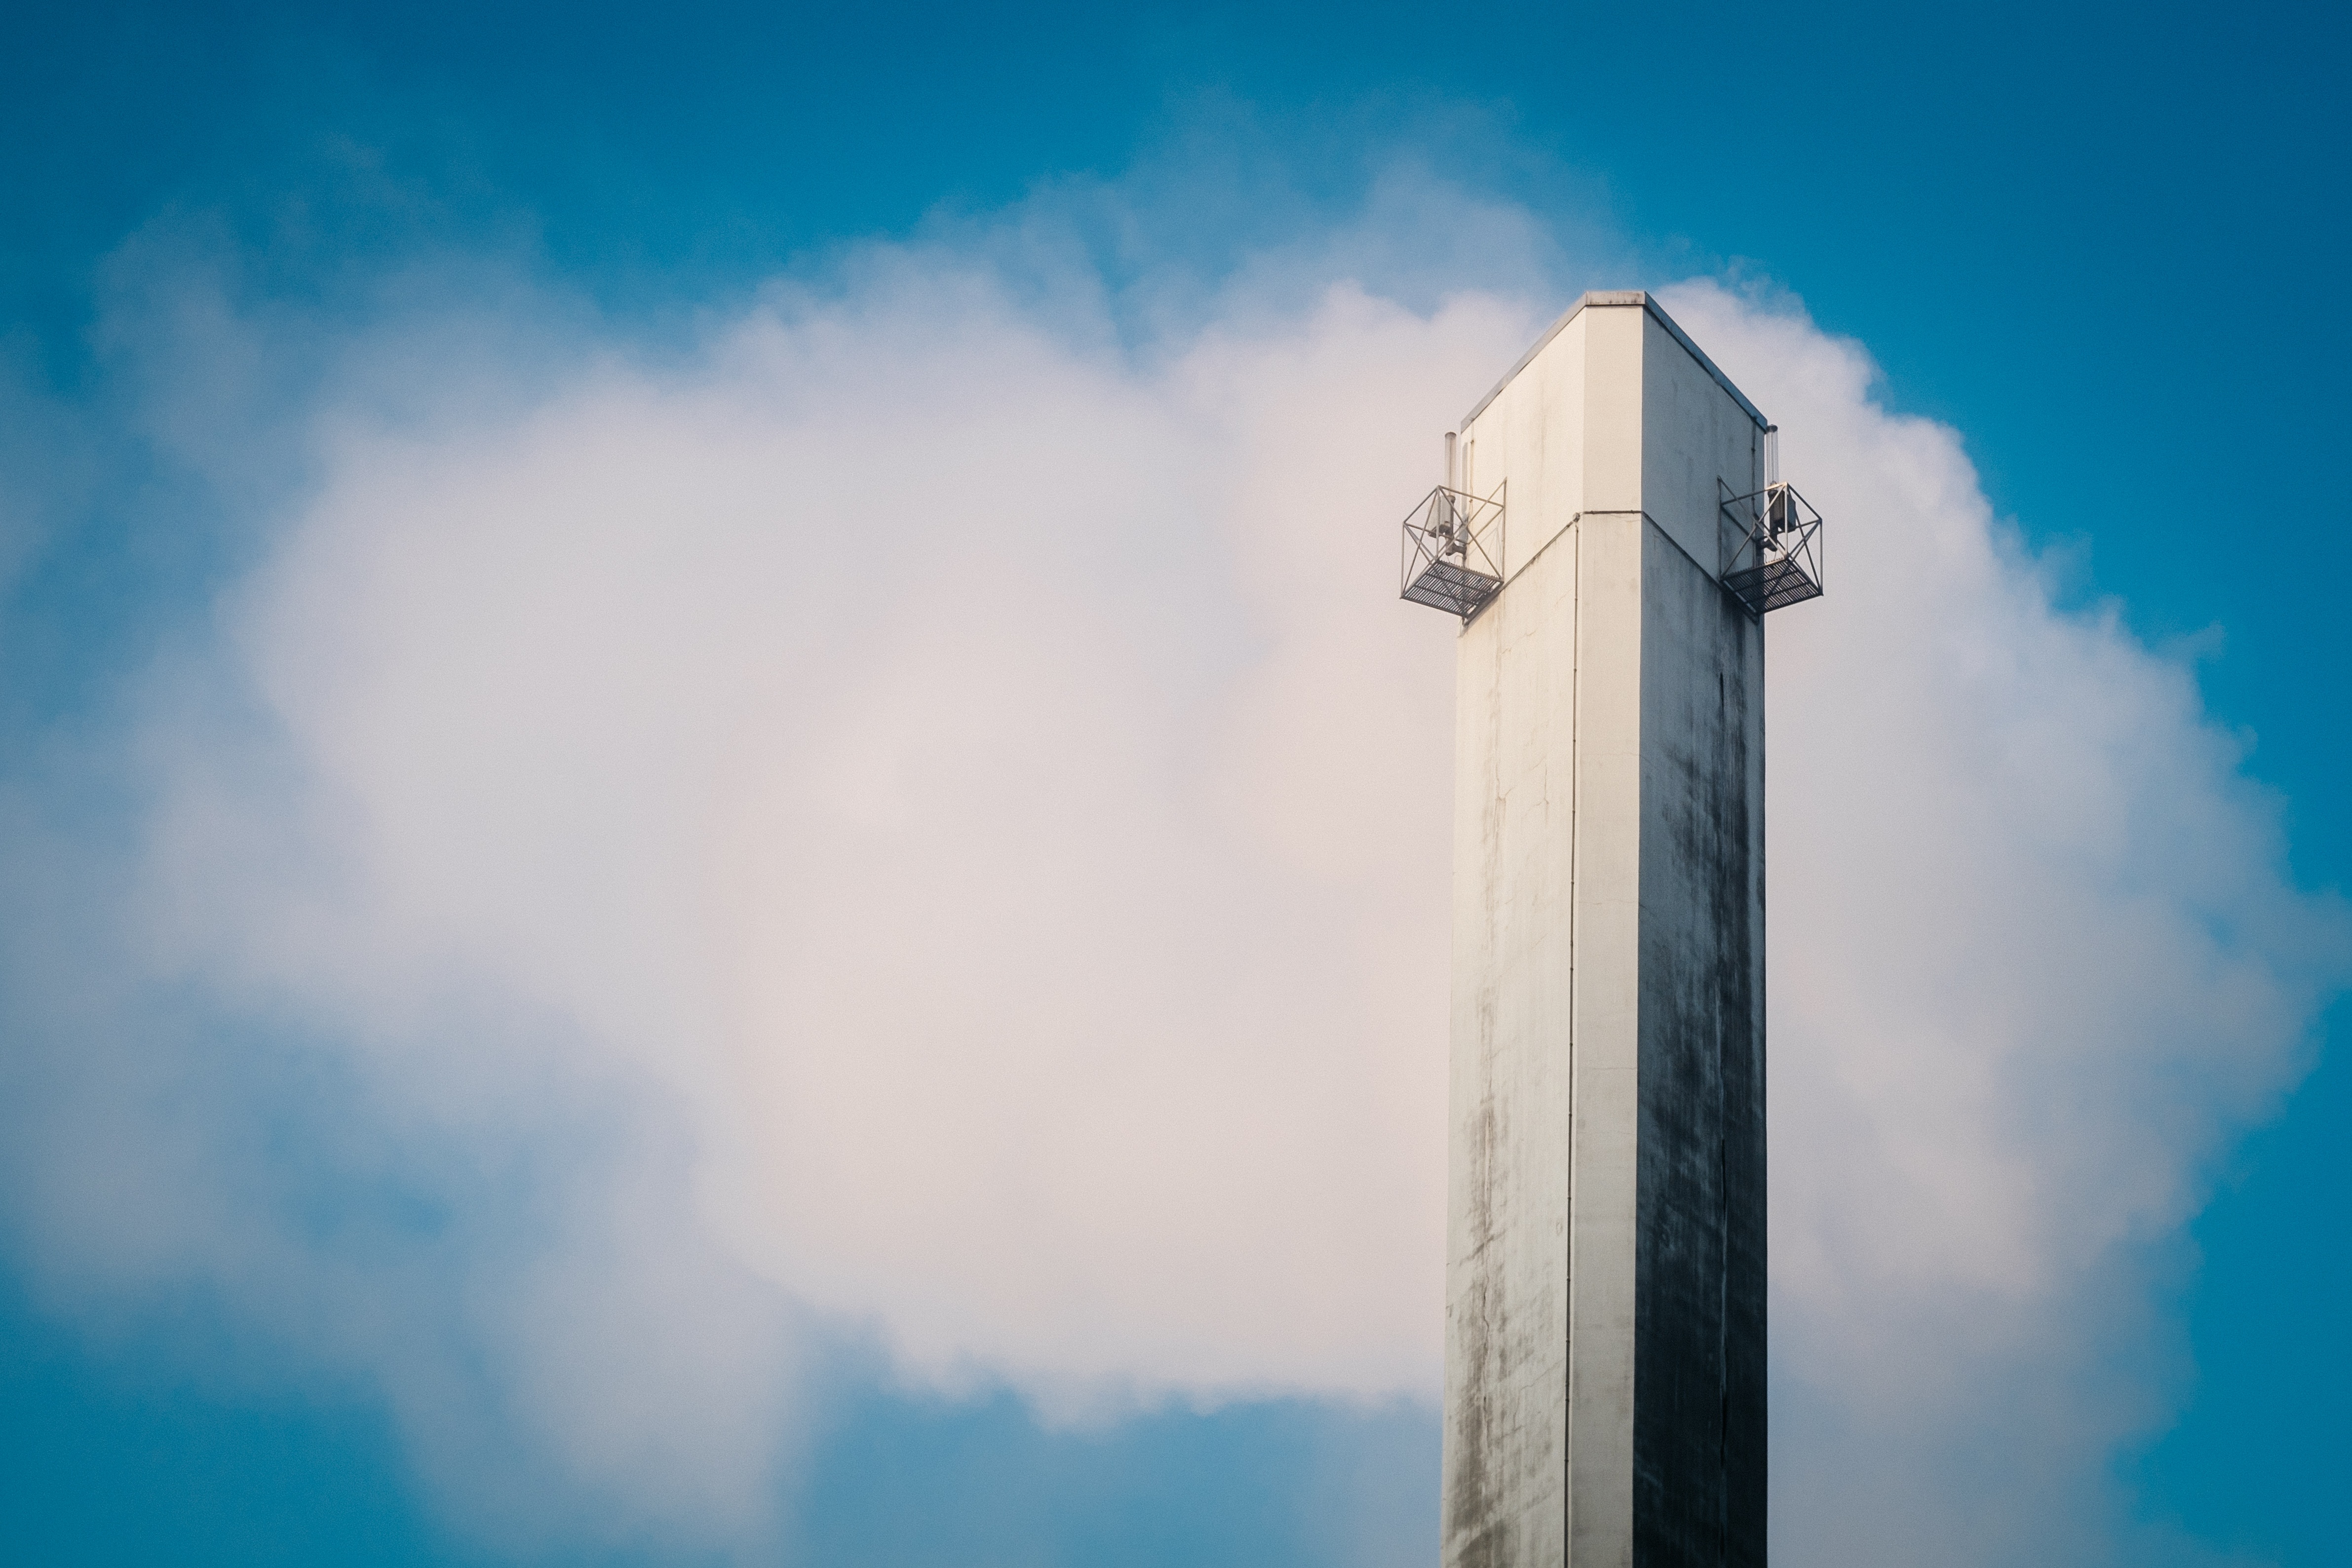
cloud, architecture, sky, sunlight, wind, atmosphere, reflection, tower, industrial, blue, clouds, meteorological phenomenon, atmospheric phenomenon, atmosphere of earth